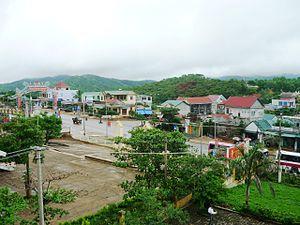
Khe Sanh est un village de la province de Quảng Trị au Viêt Nam, situé à 3 km au nord de la petite ville de Huong Hoa.